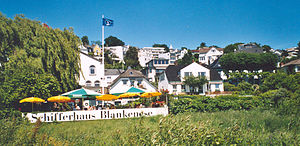
Hamburg-Blankenese
Blankenese er en bydel i Bezirk Altona i den tyske bystat Hamborg.